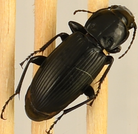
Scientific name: Pterostichus melanarius melanarius
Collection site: Chase Lake National Wildlife Refuge NEON (WOOD), plot WOOD_028